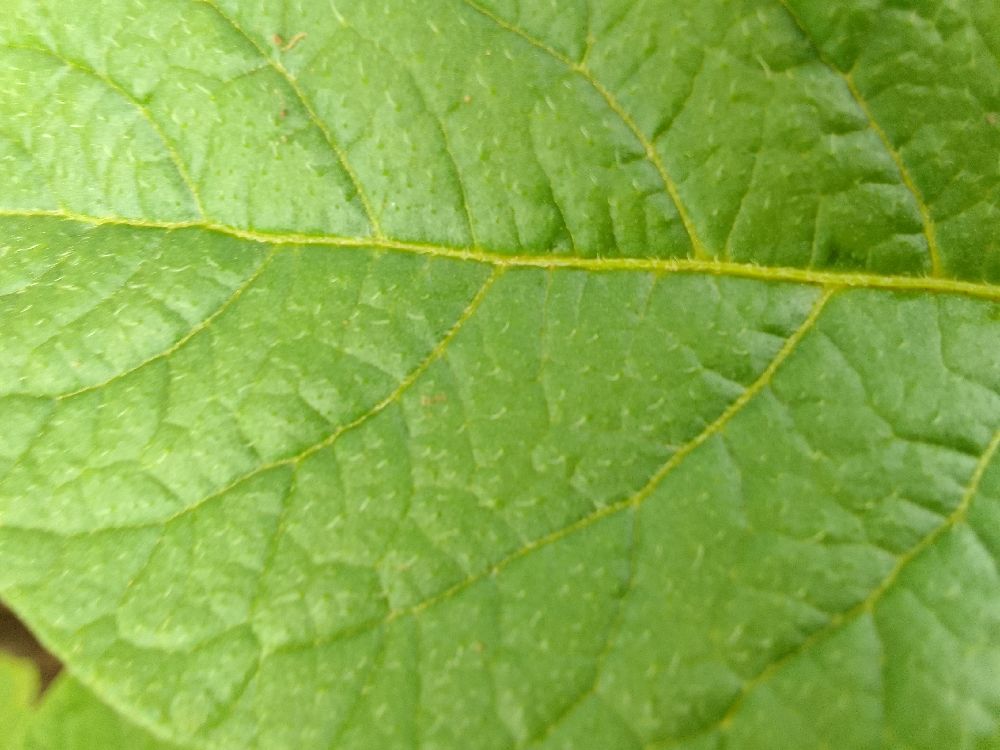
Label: Healthy